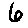
Label: 6